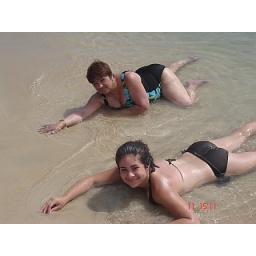
Me and Adele laying in the water at the &amp;quot;Boqueron Beach&amp;quot;, boy did we have a great time!